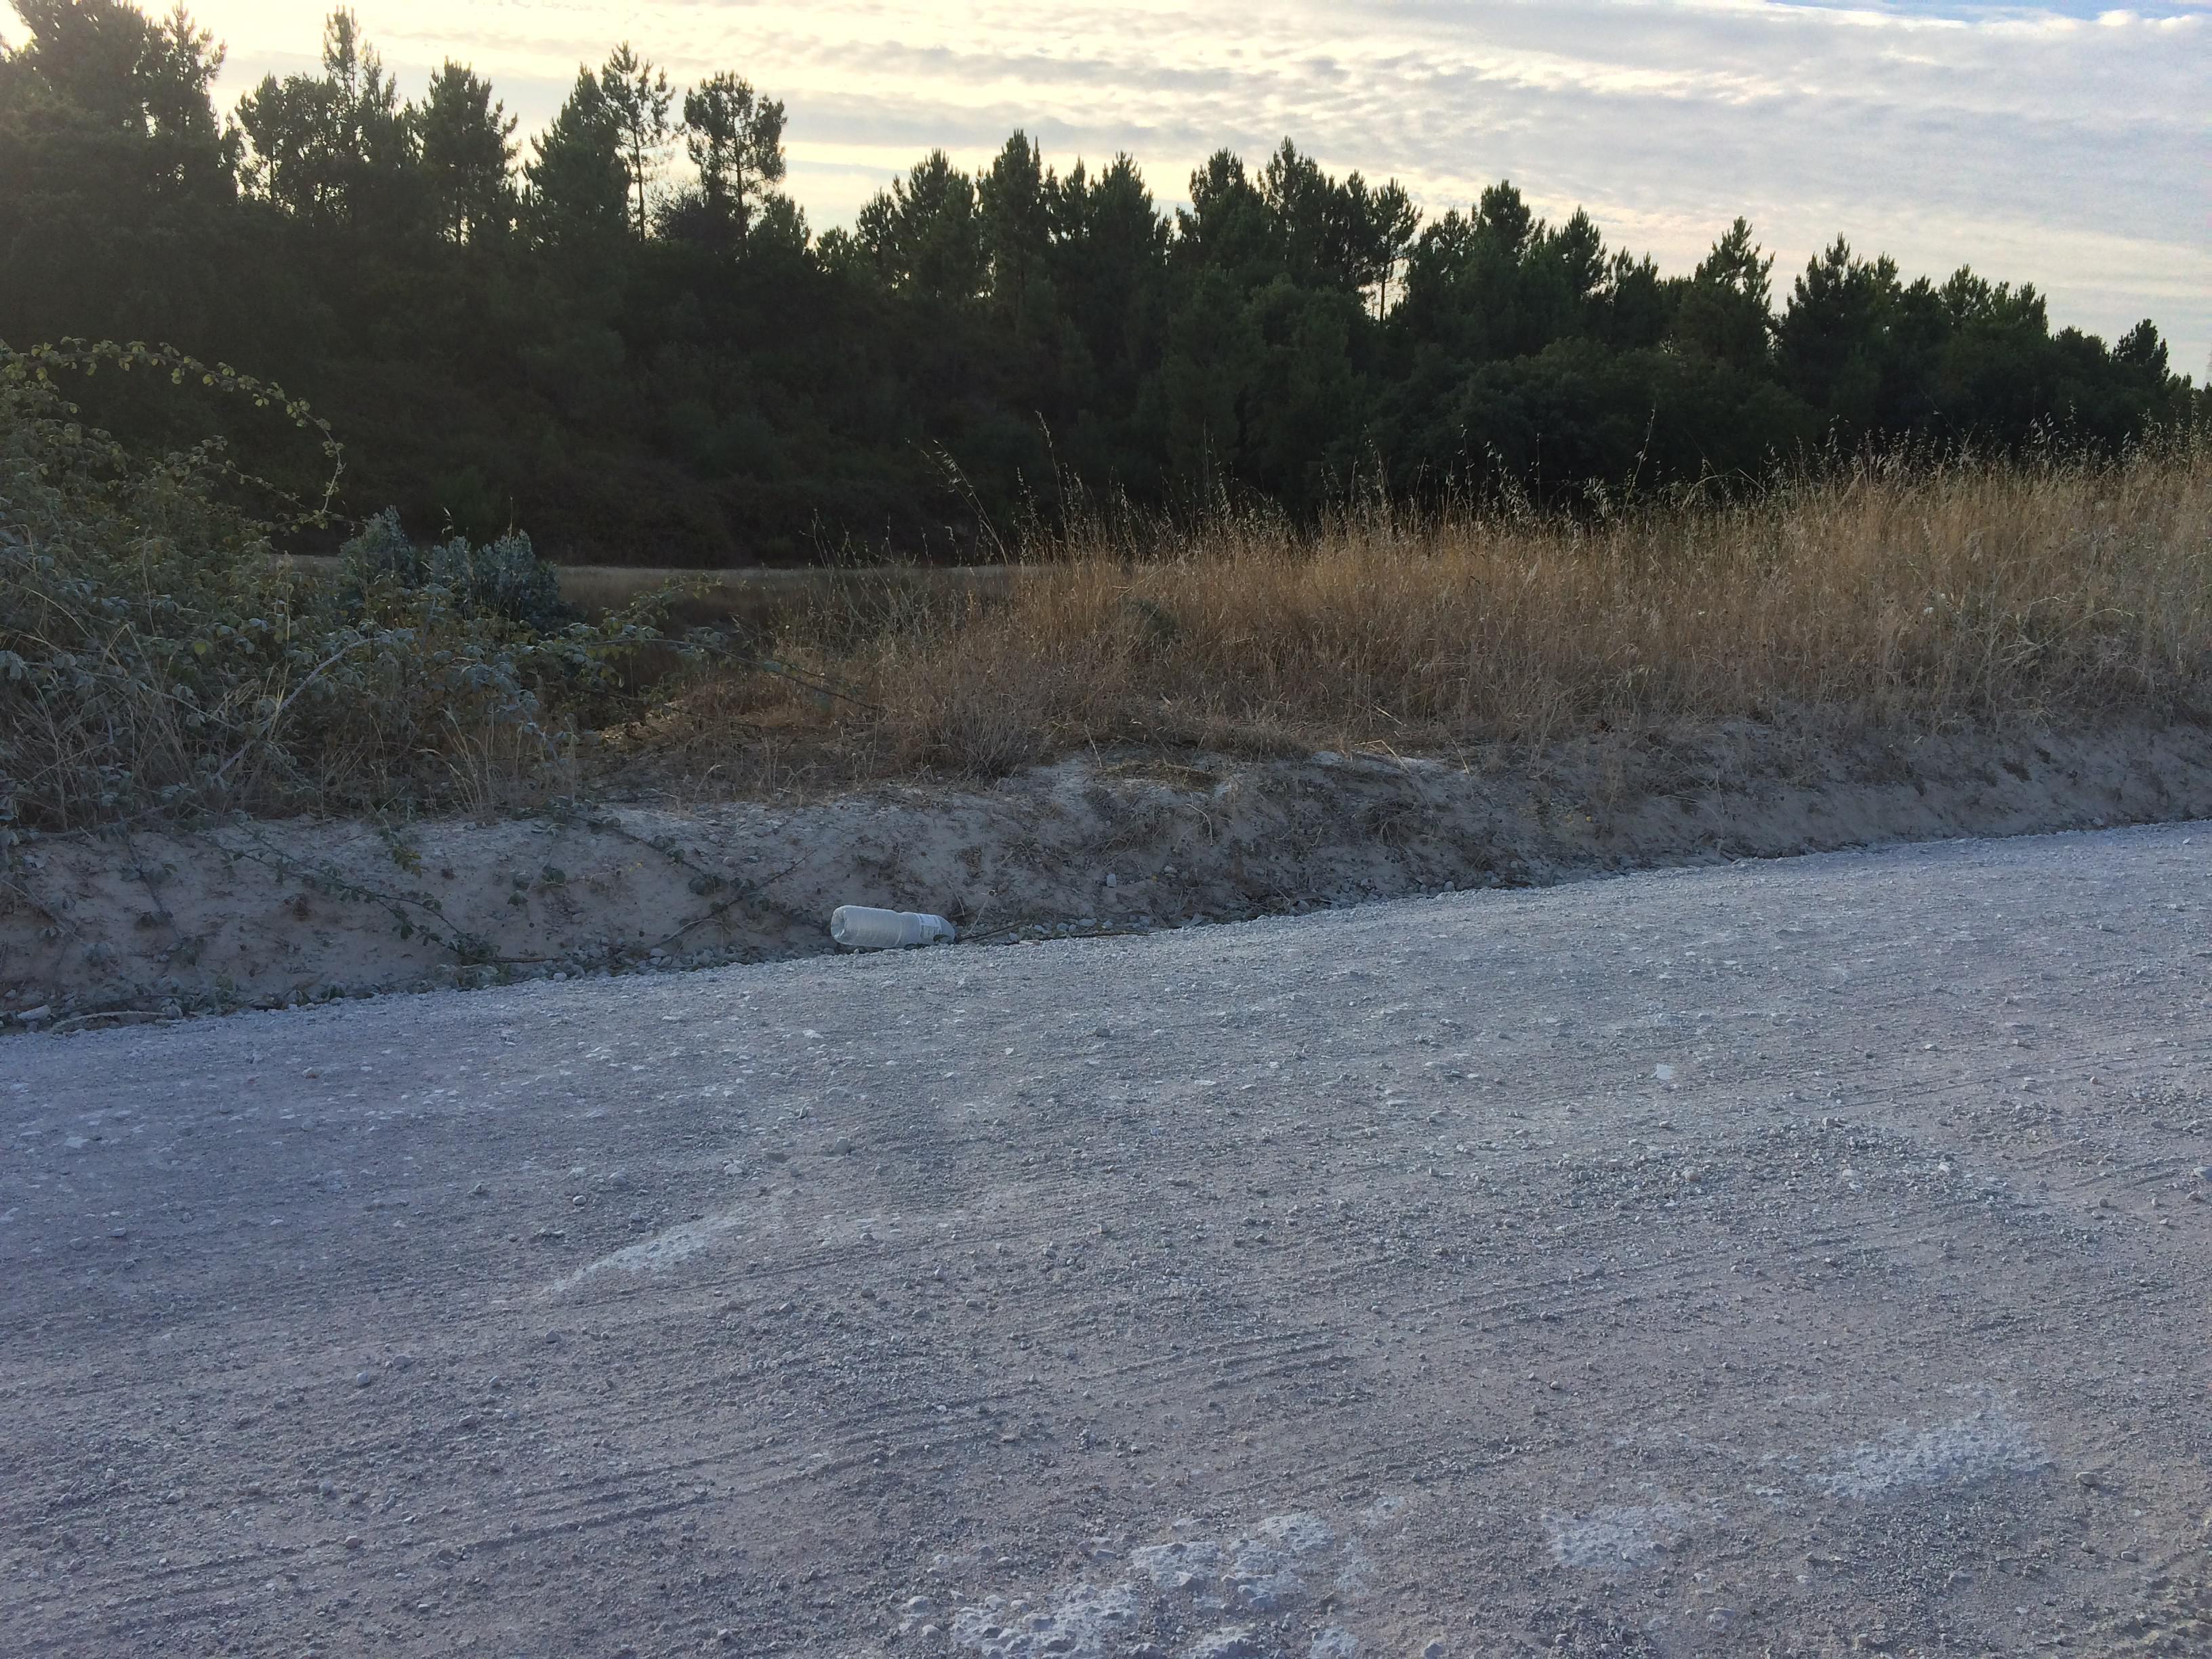
Object: Clear plastic bottle (Bottle)